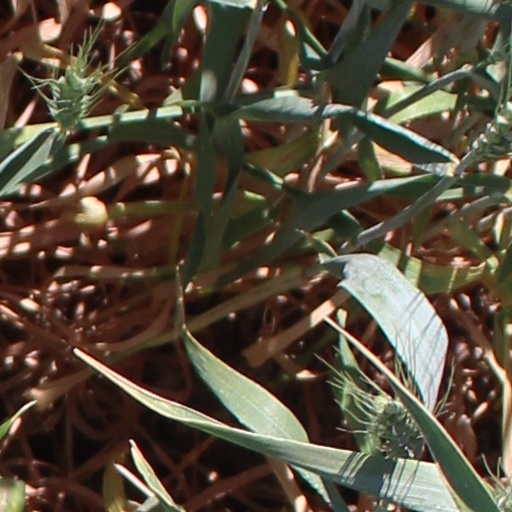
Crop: wheat